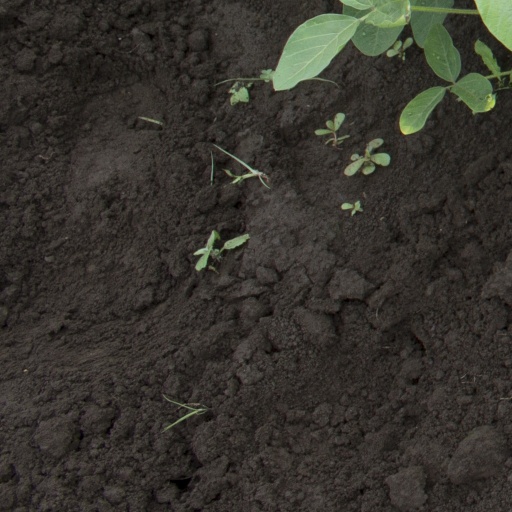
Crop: soybean